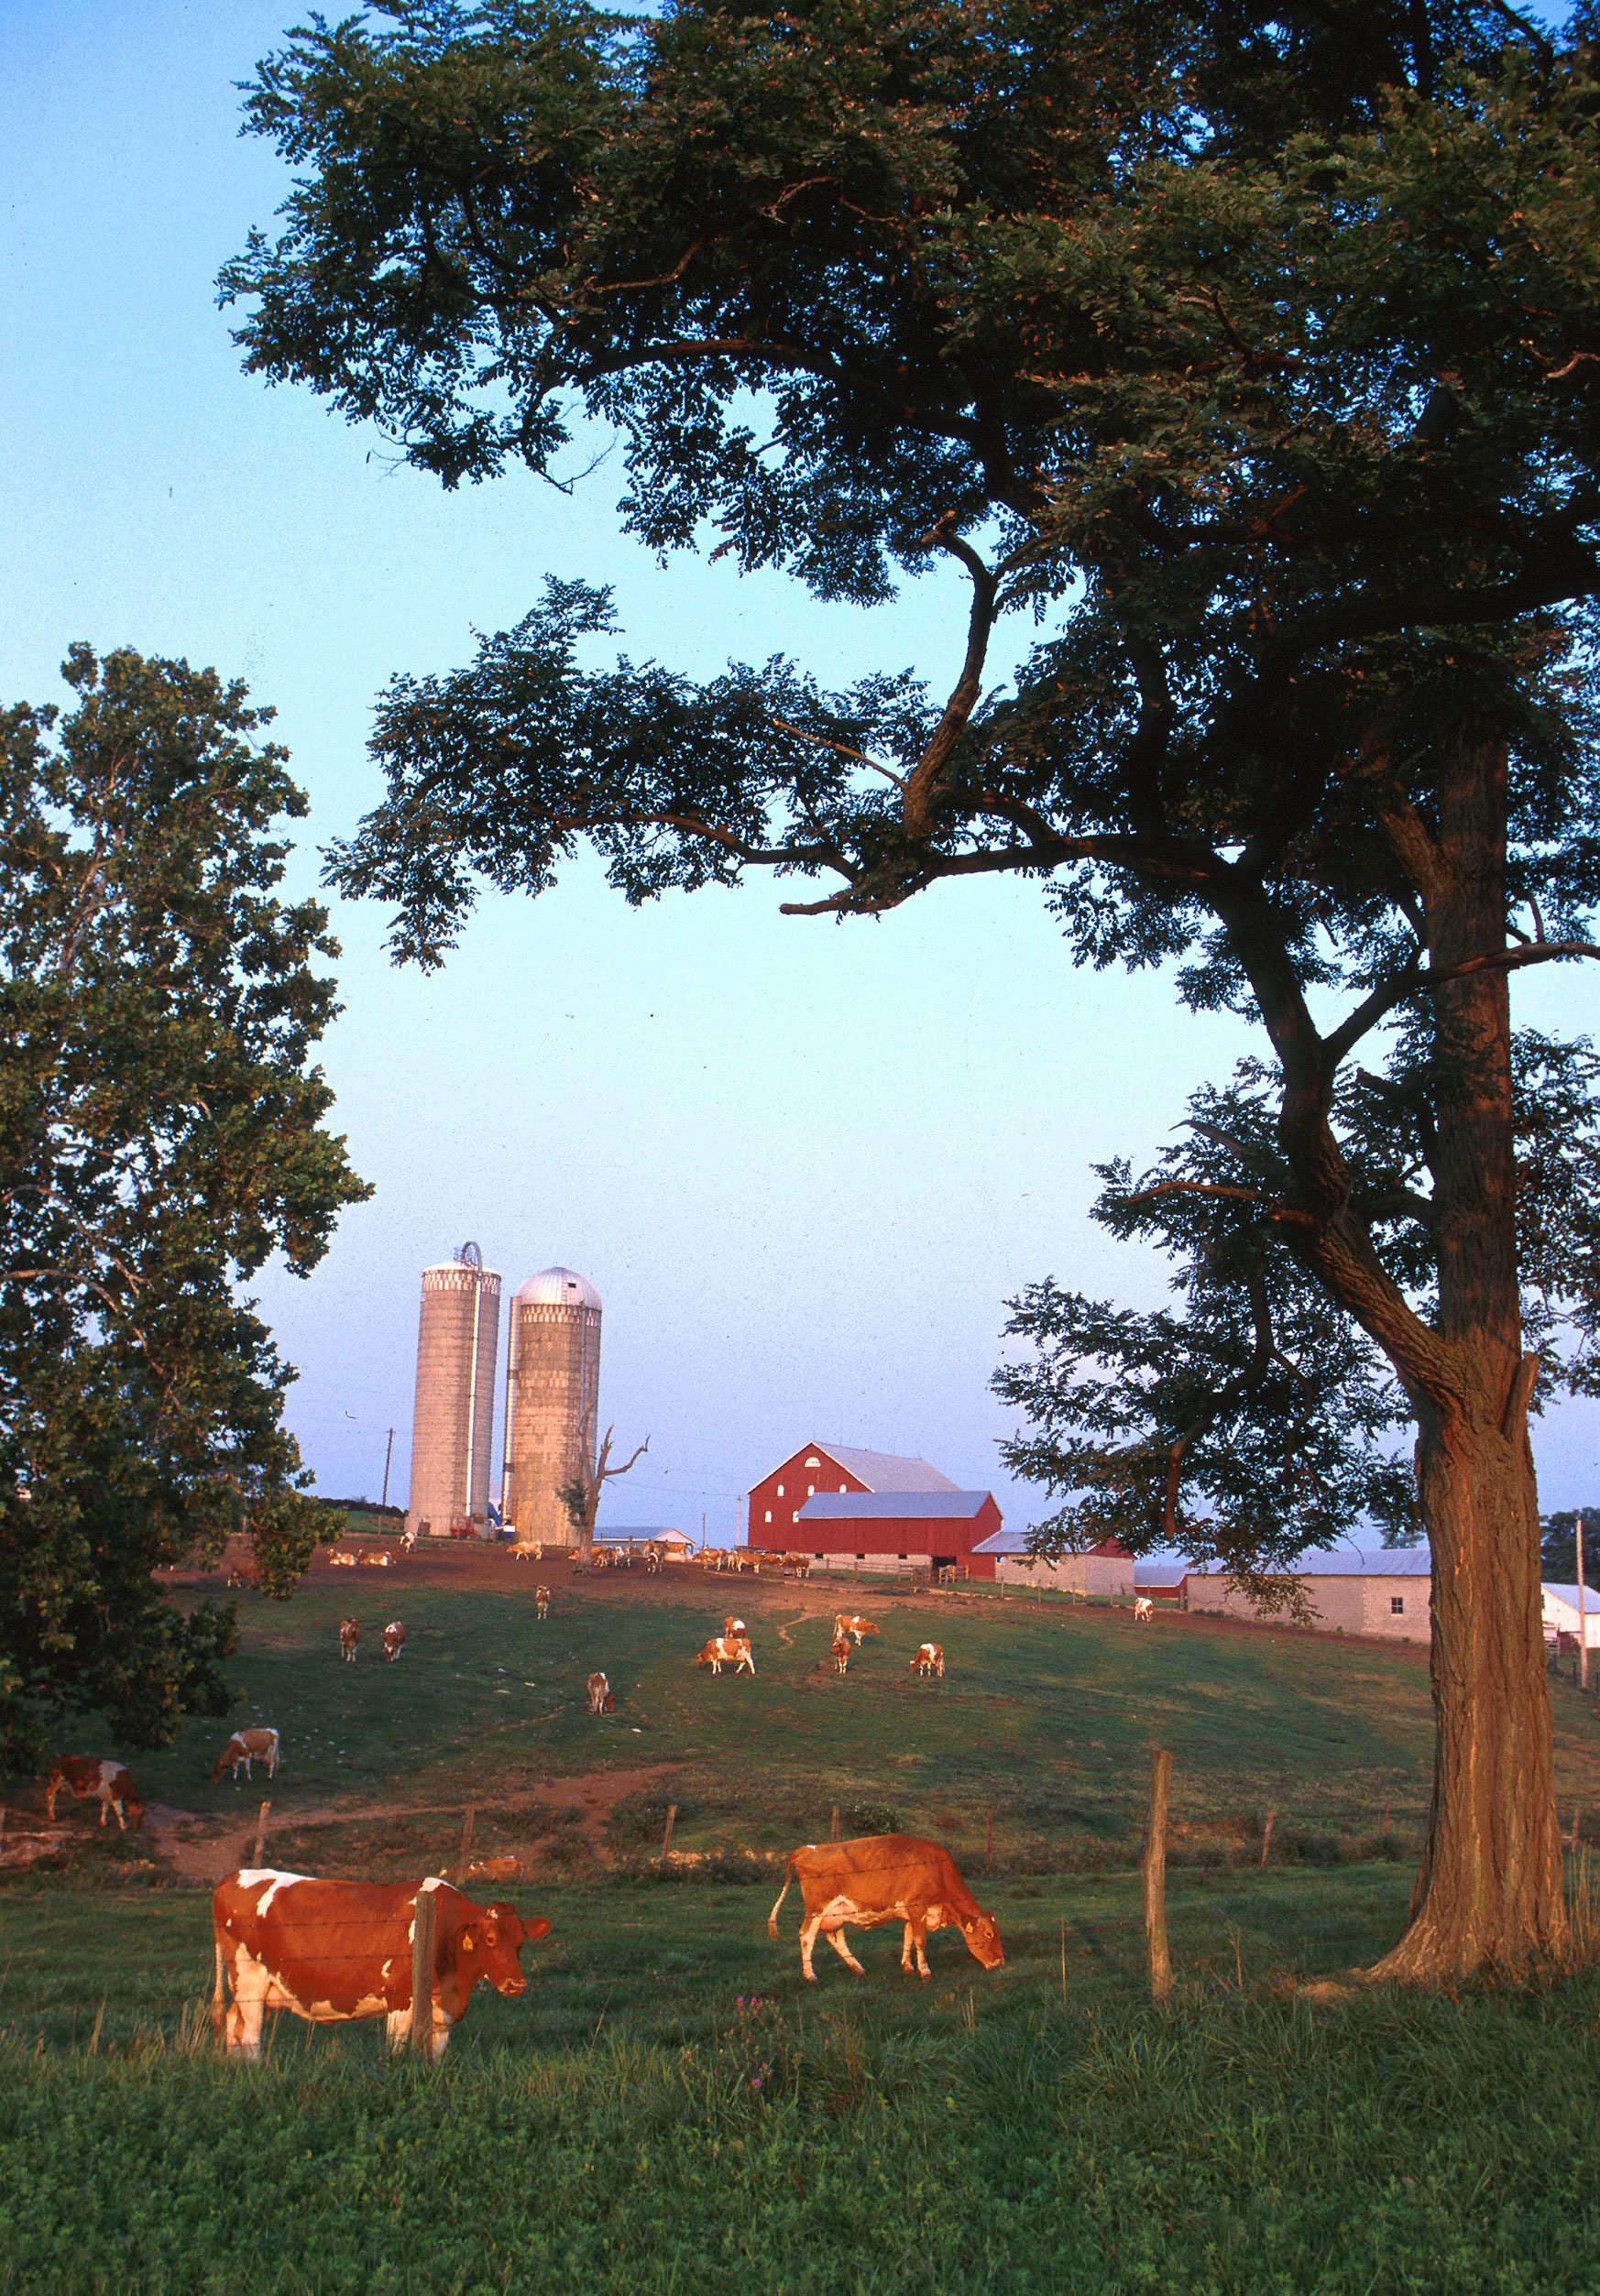
landscape, tree, nature, grass, plant, sky, field, farm, countryside, leaf, hill, flower, barn, country, rustic, summer, rural, spring, cattle, pasture, autumn, park, outside, clouds, buildings, silo, silos, wisconsin, rural area, woody plant